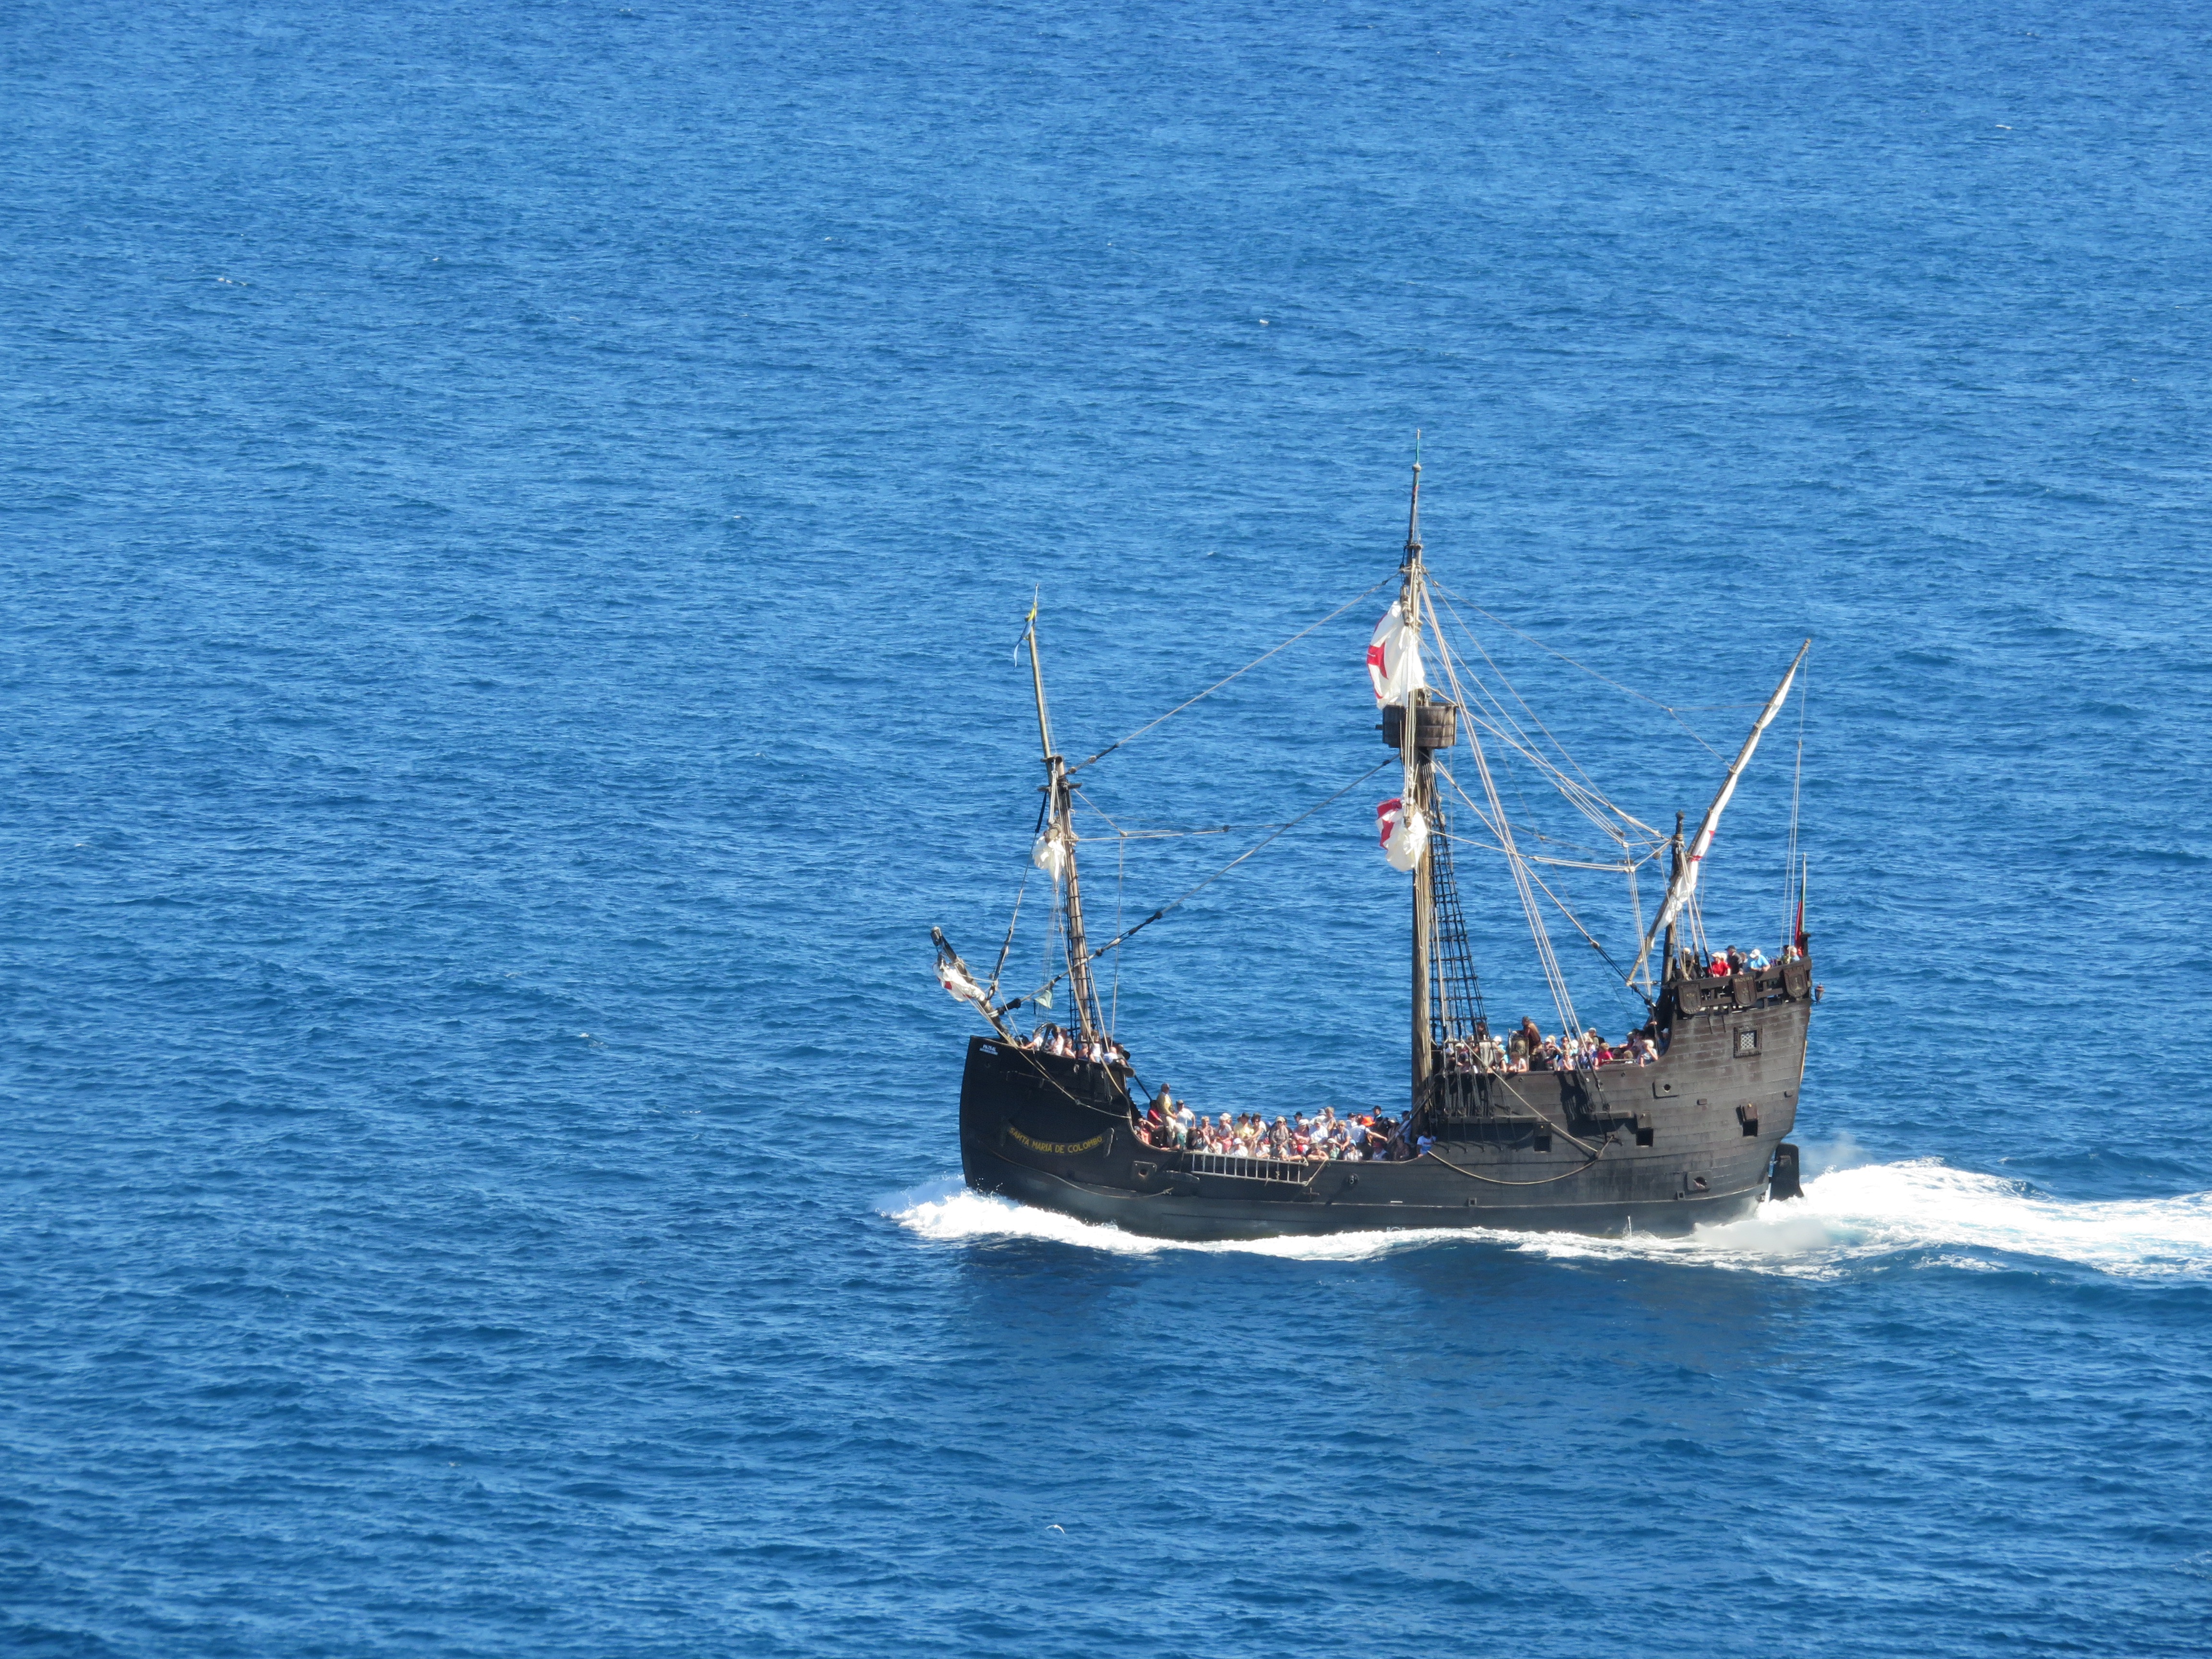
sea, ocean, boat, ship, vehicle, mast, sailboat, portugal, replica, sailing vessel, watercraft, historically, frigate, columbus, madeira, sailing ship, fishing vessel, pirate ship, funchal, santa maria, fishing trawler